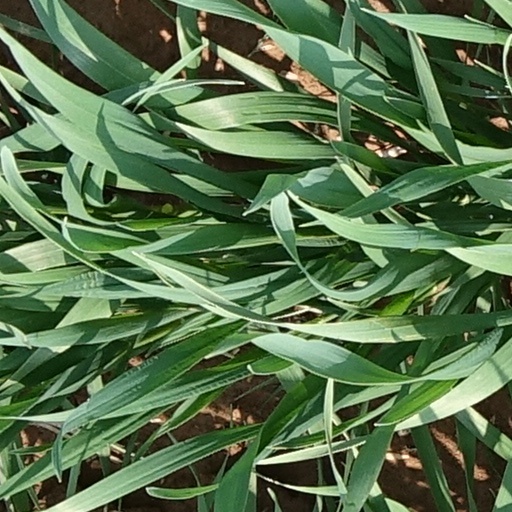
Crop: wheat